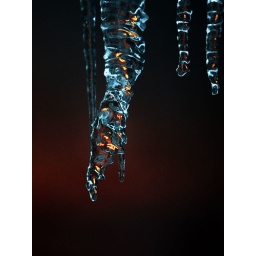
Ice drops from the roof outside my window in Uddevalla Sweden